Describe the emotion expressed in this image:  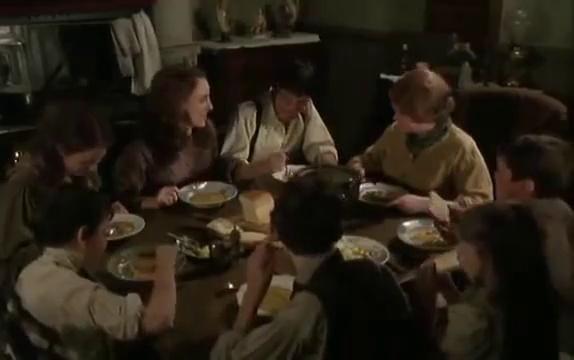
This person displays Fear, valence and arousal with high intensity.